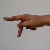
The image shows a hand gesture representing the letter 'P' in Indian Sign Language.